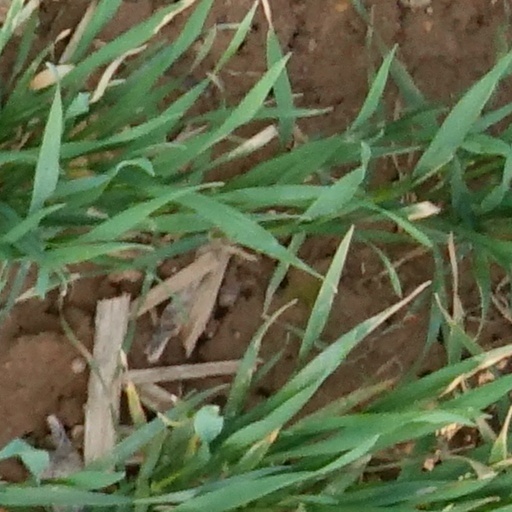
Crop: wheat